Answer in natural language. Is blue translucent garbage bag (marked A) behind Doorway (marked B)? Choose between the following options: yes or no
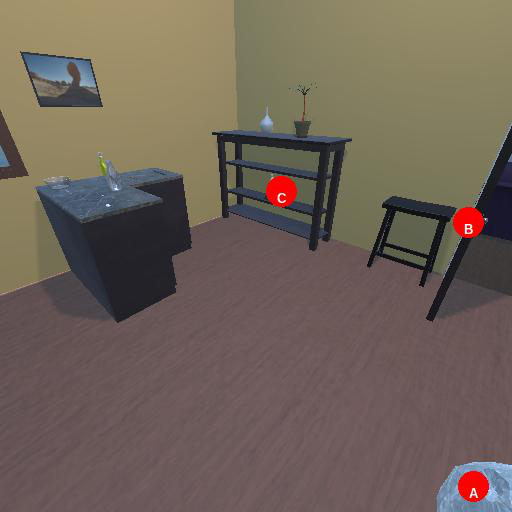
<answer>no</answer>